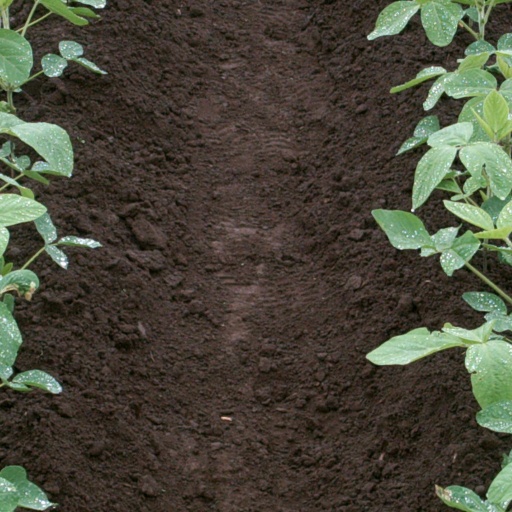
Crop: soybean